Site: brandenburg
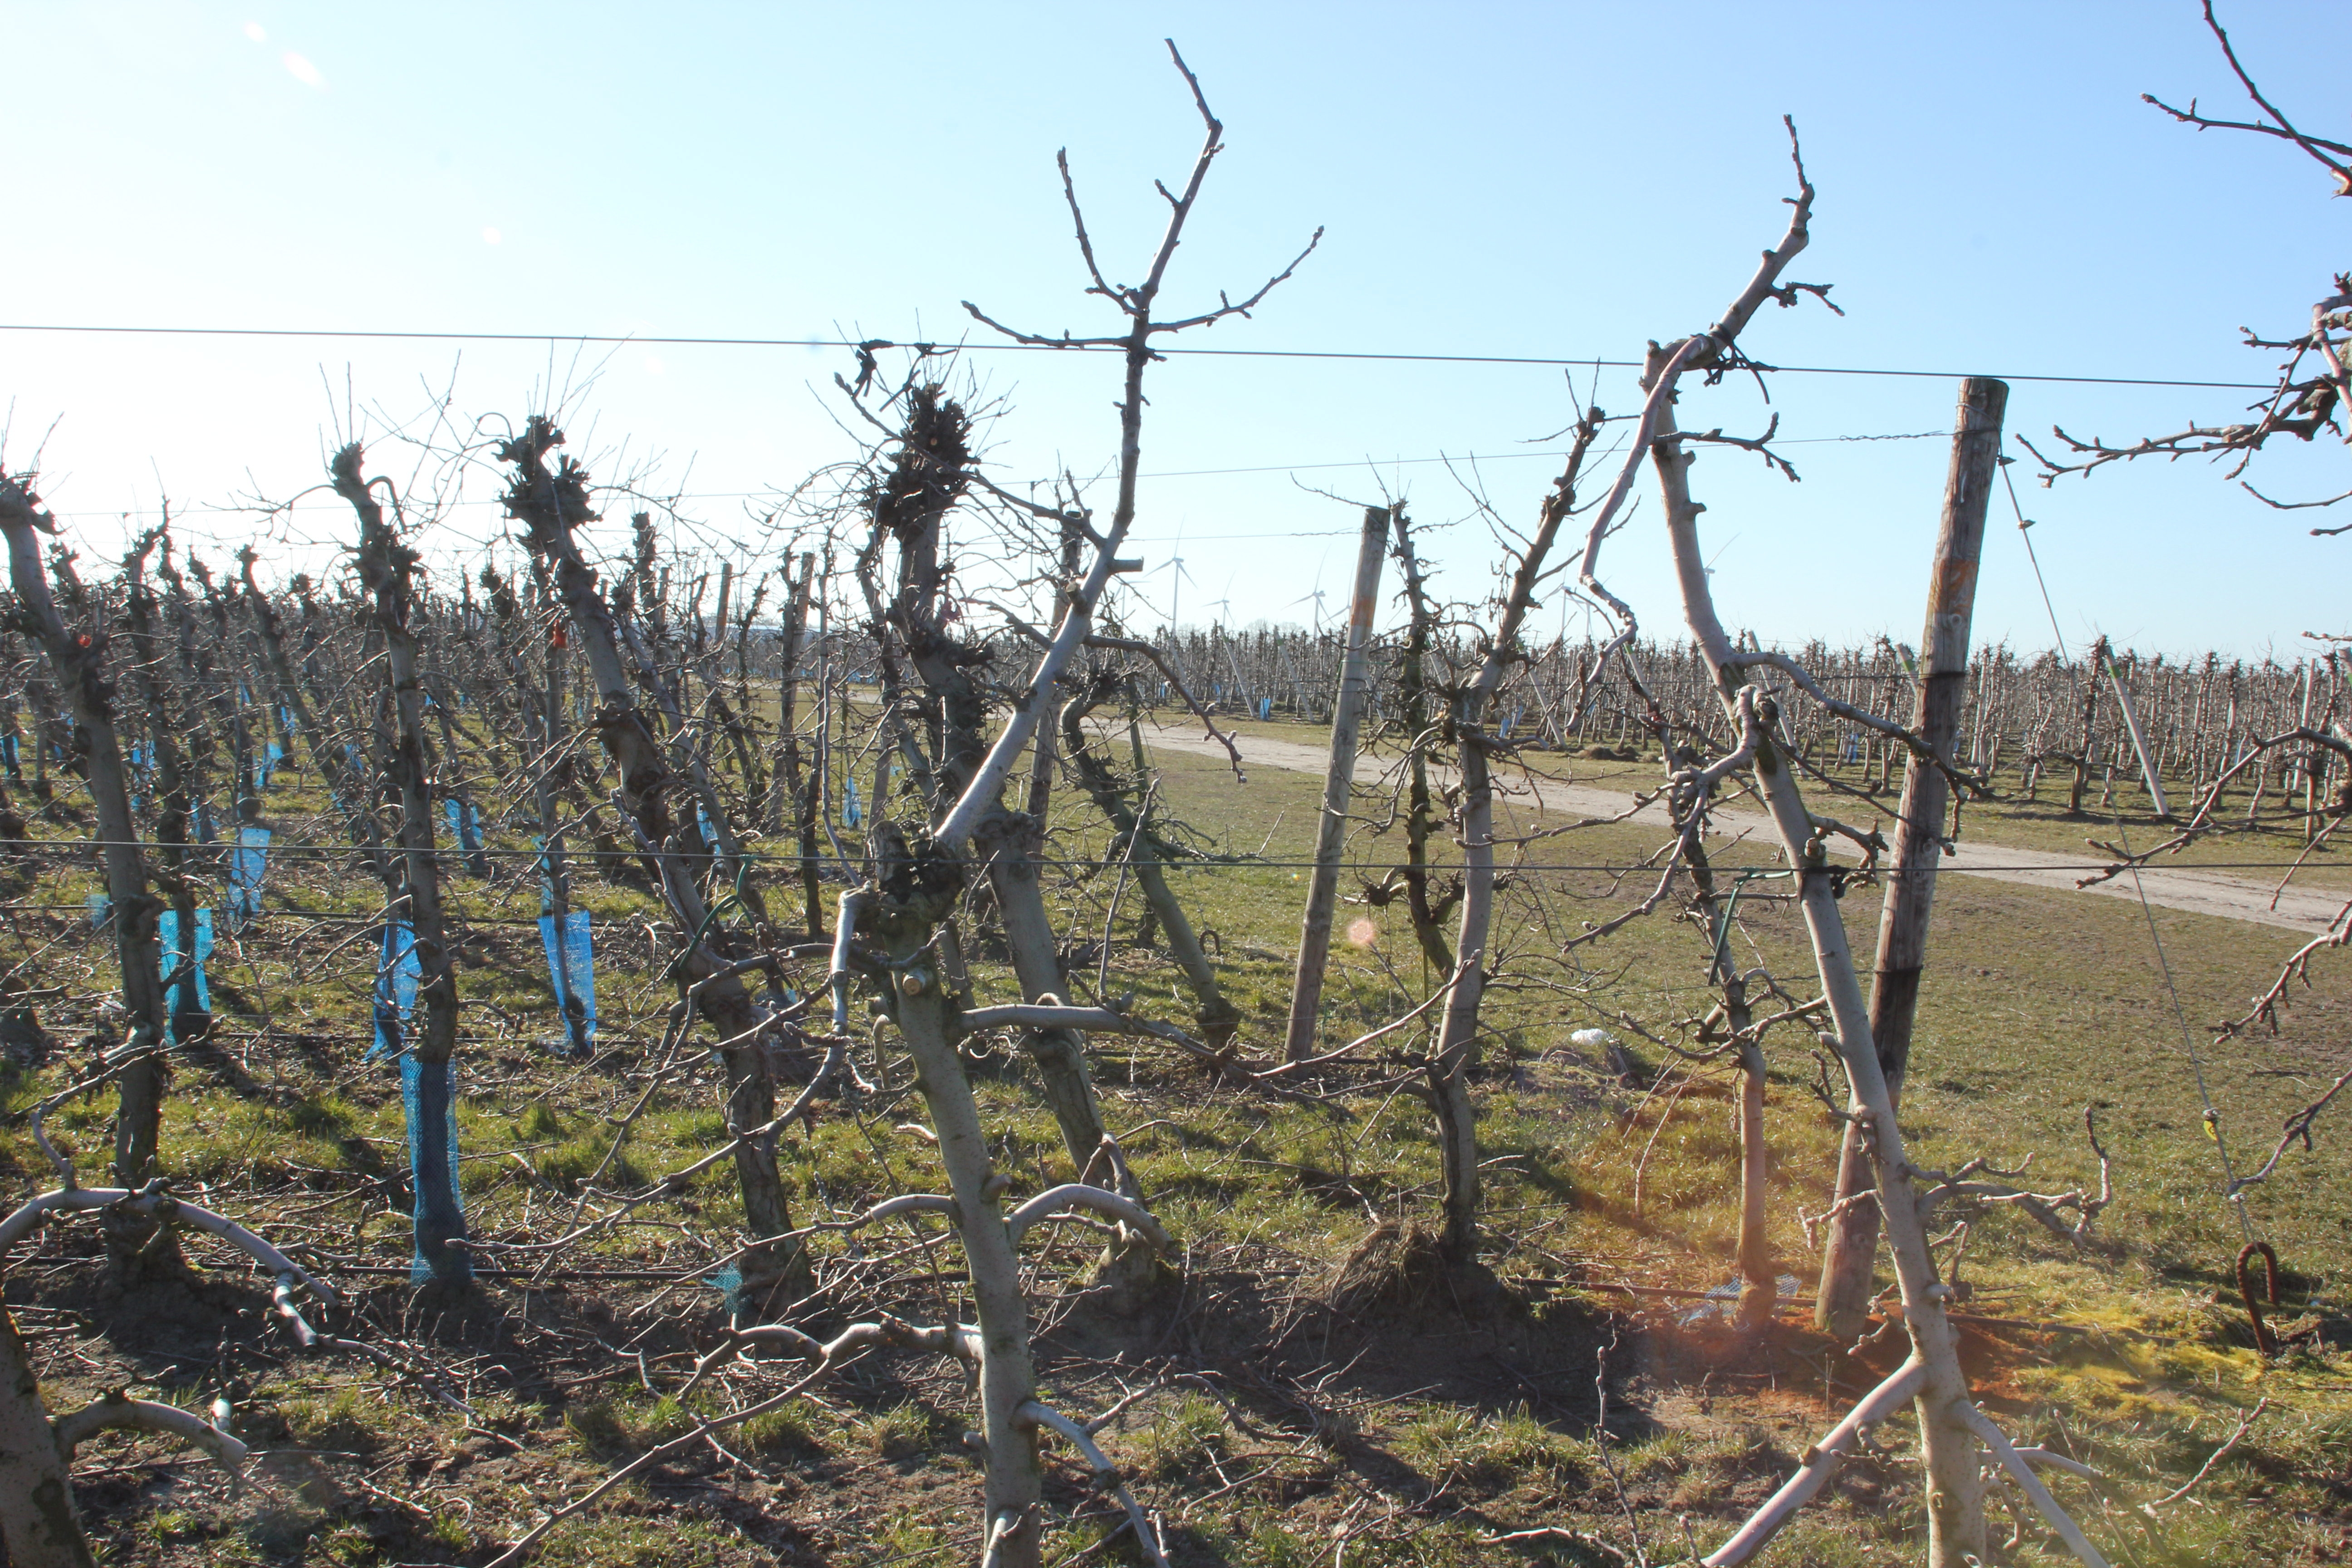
Growth stage (BBCH 03): Bud development